Food and Fuel Control Act

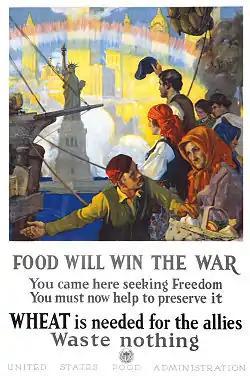

The Act, an emergency wartime measure, was designed to expire at the end of World War I or shortly thereafter. It created two agencies, the Food Administration and the Fuel Administration.